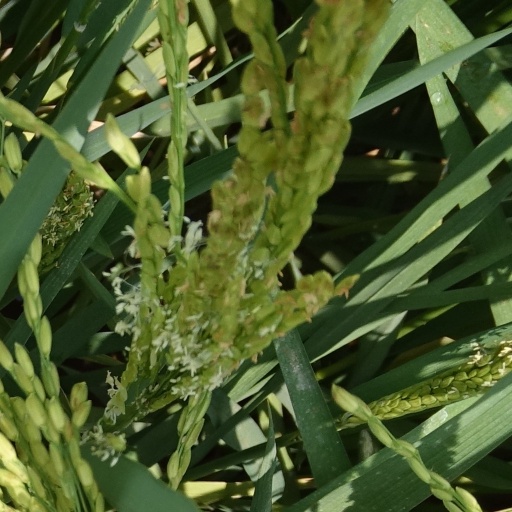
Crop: rice